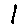
Label: 1